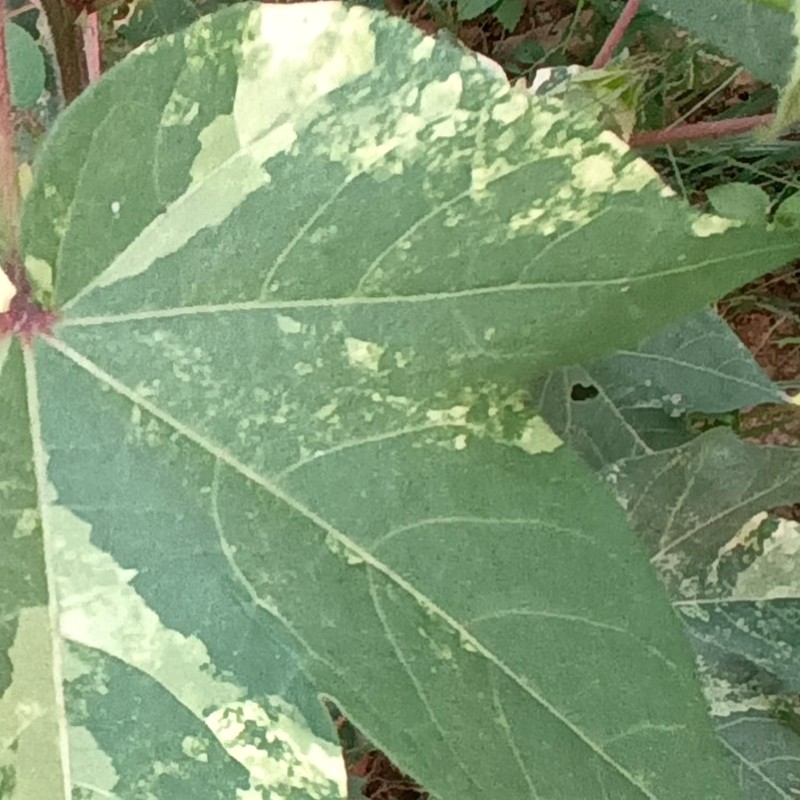
Label: Leaf Variegation